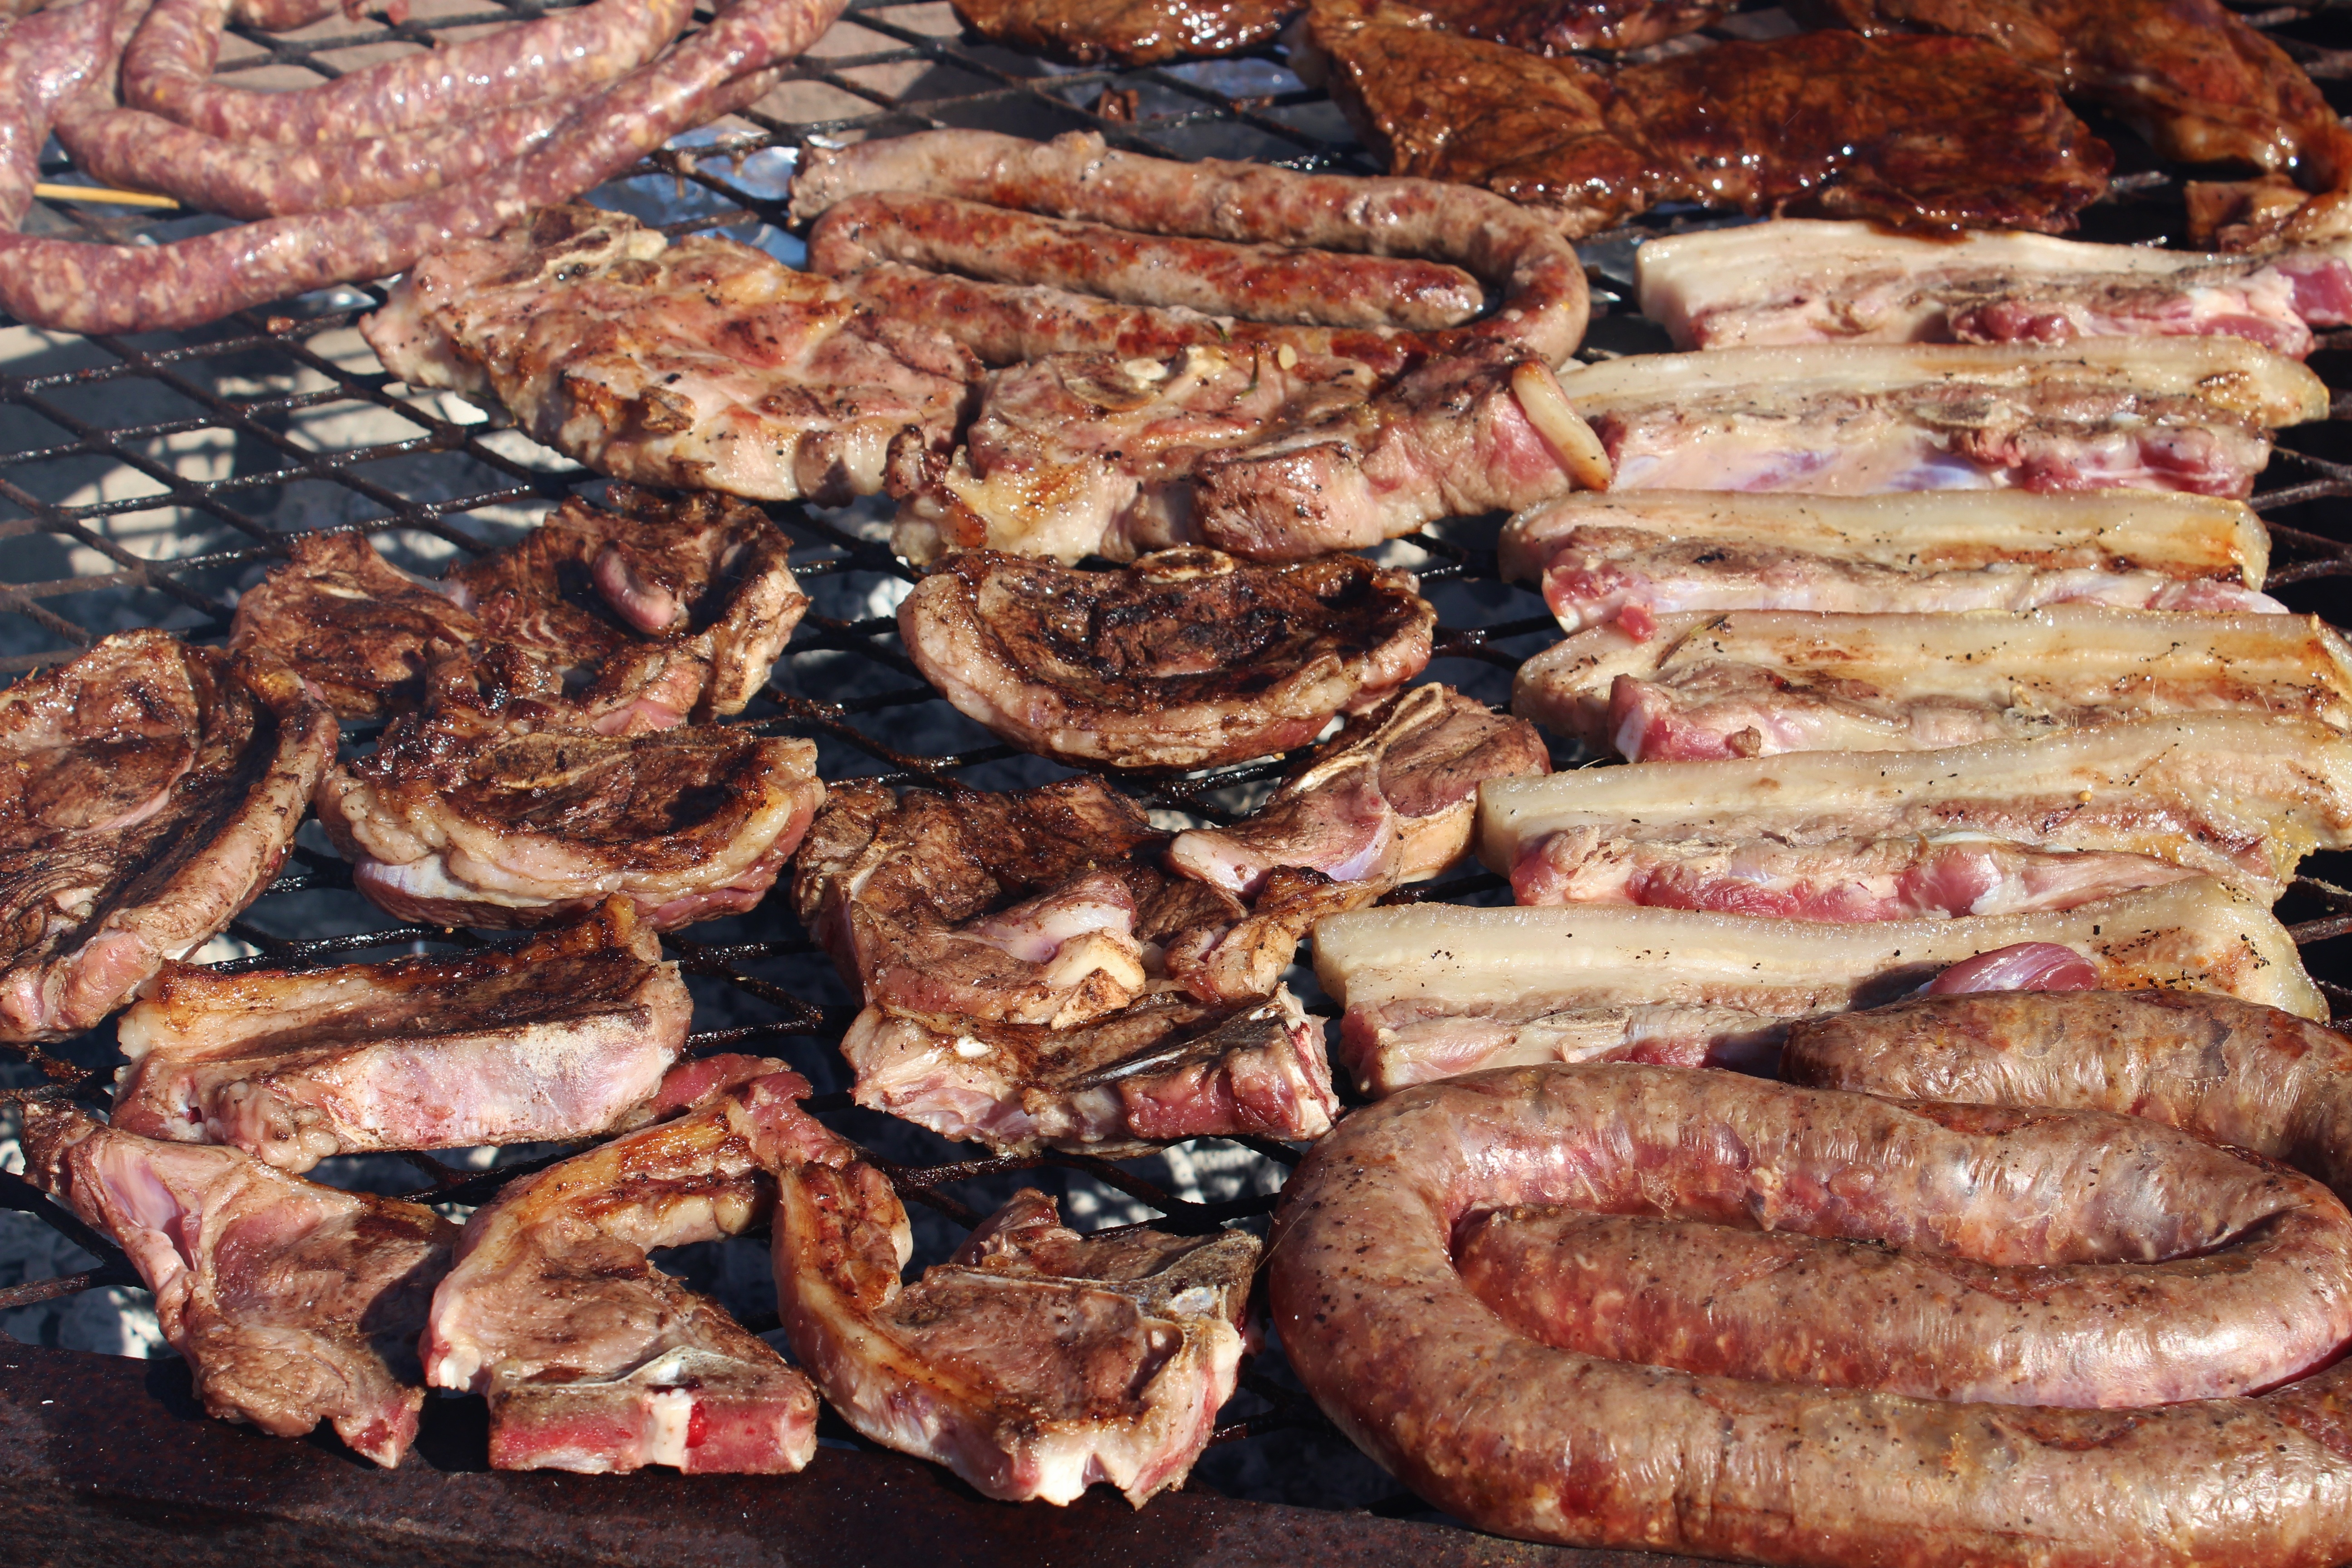
dish, food, eat, meat, barbecue, cuisine, beef, grill, sausage, hot, pig, roasting, bratwurst, grilling, barbecue grill, meat products, outdoor grill, animal source foods, churrasco food, cutlets, streaky bacon, carne asada